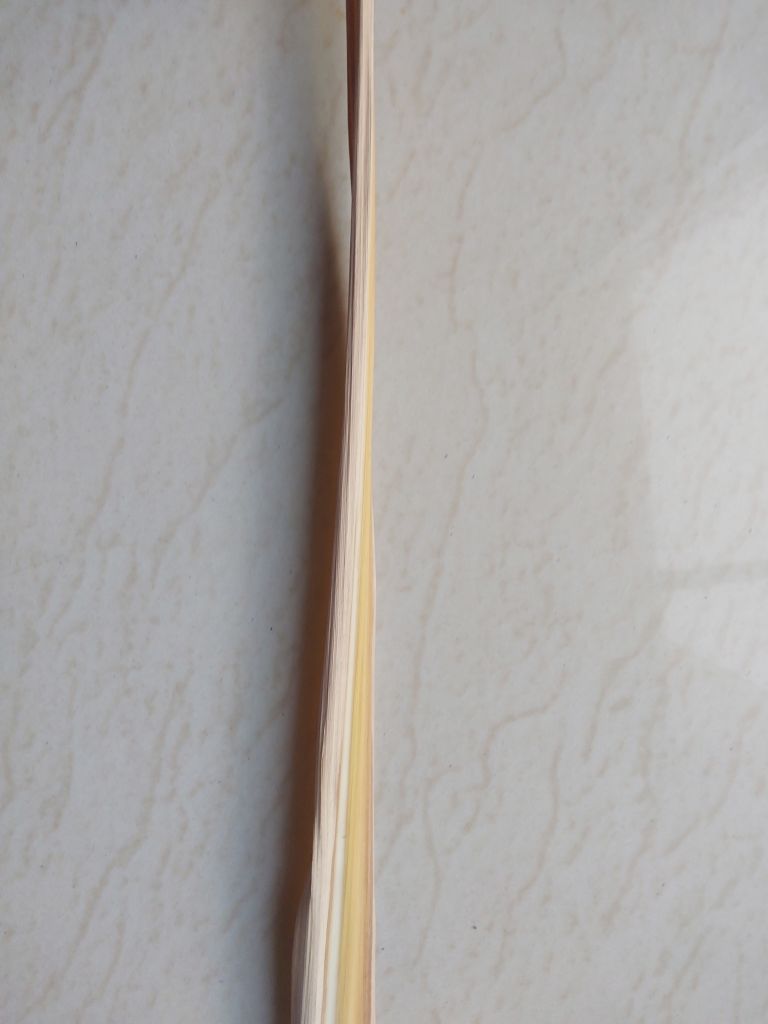
Label: Dried